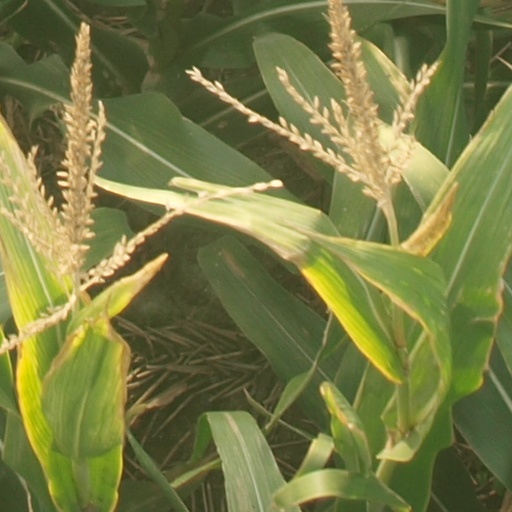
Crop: maize; corn